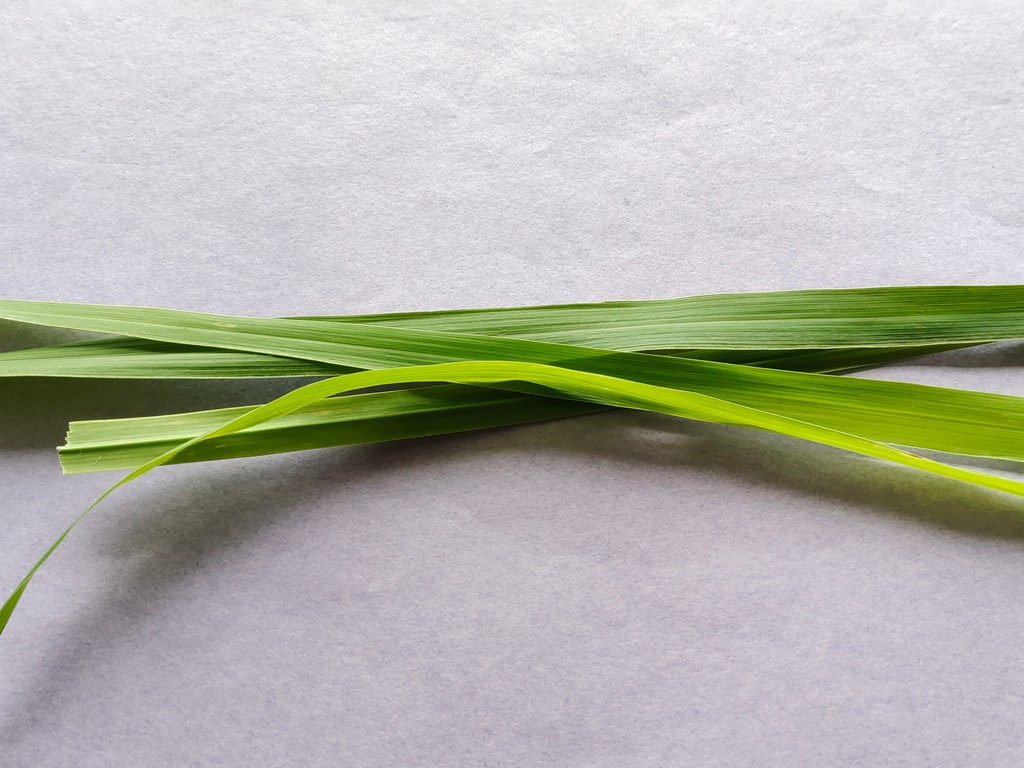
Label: Healthy